Sky position (RA, Dec in degrees): 349.949, 0.7211
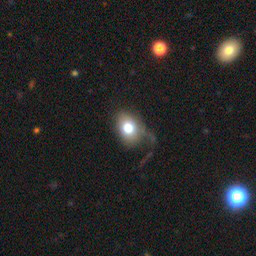
Galaxy morphology: Disturbed Galaxies